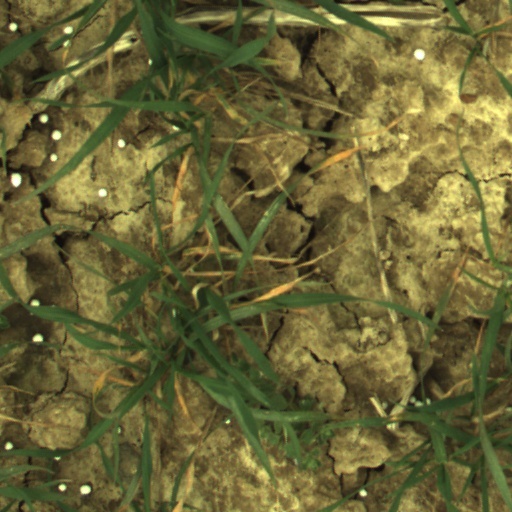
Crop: wheat